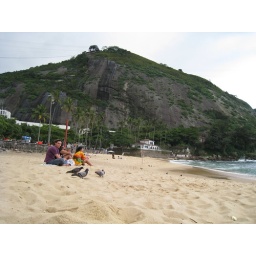
Despite the overcastness, Maria and I still rented chairs to sit out on the beach by Sugarloaf Mountain